Ellen Sulley Fray

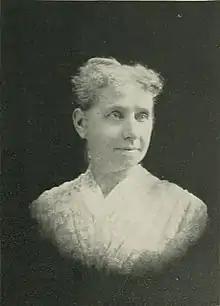
Ellen Sulley Fray

Ellen Sulley Fray (December 2, 1832 – 1903) was a British-born American social reformer. She formed suffrage clubs in several different states and in Canada, and became one of the district presidents of the Ohio Women's Suffrage Association.